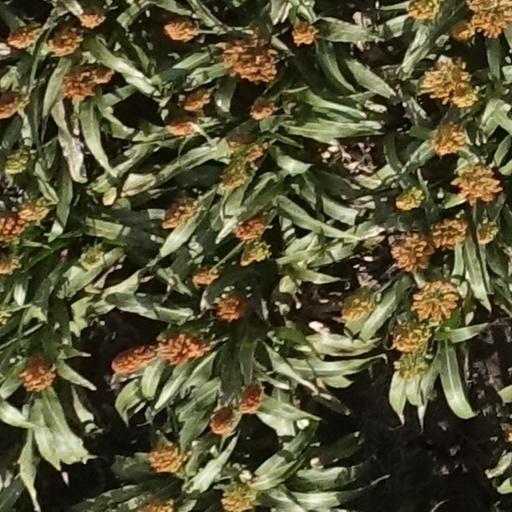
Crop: sorghum